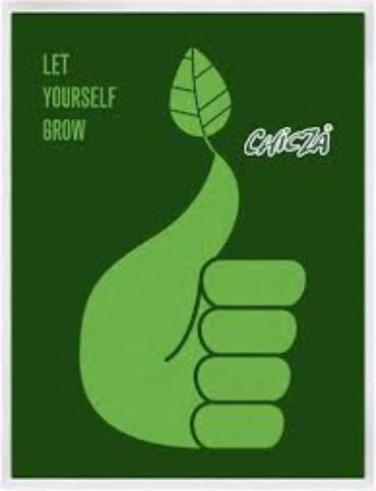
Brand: chicza
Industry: Food